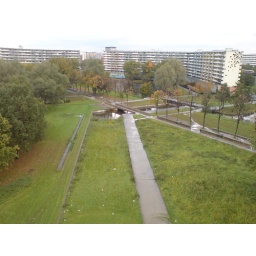
Part of the monument to remember the planecrash, the outlines of the building have been kept. Monument is left under the trees.